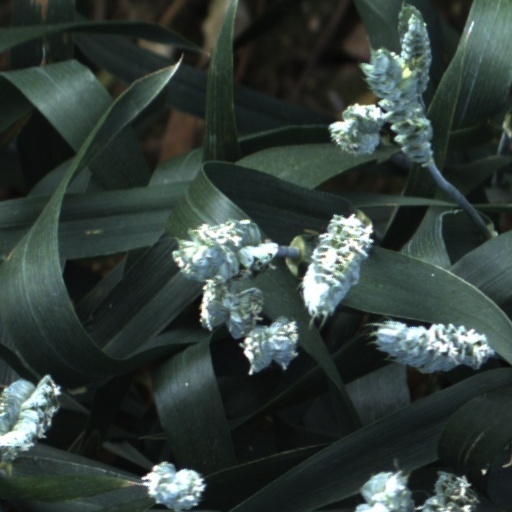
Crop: wheat